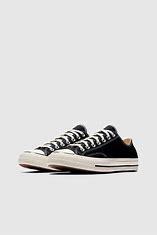
Brand: Converse
Model: Chuck Taylor All Star 1970S